NASA Institute for Advanced Concepts

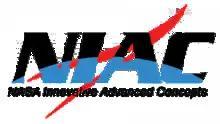
Logo of the NIAC

The NASA Innovative Advanced Concepts (NIAC), formerly NASA Institute for Advanced Concepts (NIAC), is a NASA program for development of far reaching, long term advanced concepts by "creating breakthroughs, radically better or entirely new aerospace concepts". It funds work on revolutionary aeronautics and space concepts that can dramatically impact how NASA develops and conducts its missions. The program operated under the name NASA Institute for Advanced Concepts from 1998 until 2007 (managed by the Universities Space Research Association on behalf of NASA), and was reestablished in 2011 under the name NASA Innovative Advanced Concepts and continues to the present.